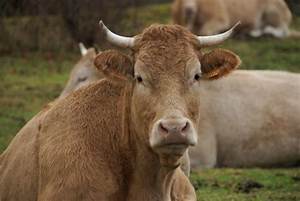
Label: mucca